Joel Pohjanpalo

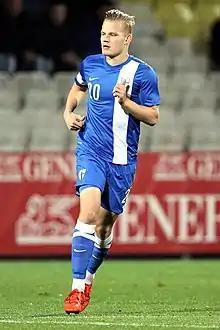
Pohjanpalo with Finland U21 in 2015

In April 2014, Pohjanpalo renewed his contract with HJK, extending it to 2018. At the same time HJK extended his loan contract with Bayer Leverkusen a further two years, which Pohjanpalo spent on loan at Fortuna Düsseldorf. He was voted the 2. Bundesliga Player of the Month in October 2014, following a hat-trick against Darmstadt 98. His loan spell with Fortuna Düsseldorf was extended for 2015–16 season. In March 2016, Pohjanpalo was assigned to the club's reserve team Fortuna Düsseldorf II for one week, due to appearing late at the local night club and thus breaking the entry ban and violating the club's code of conduct.